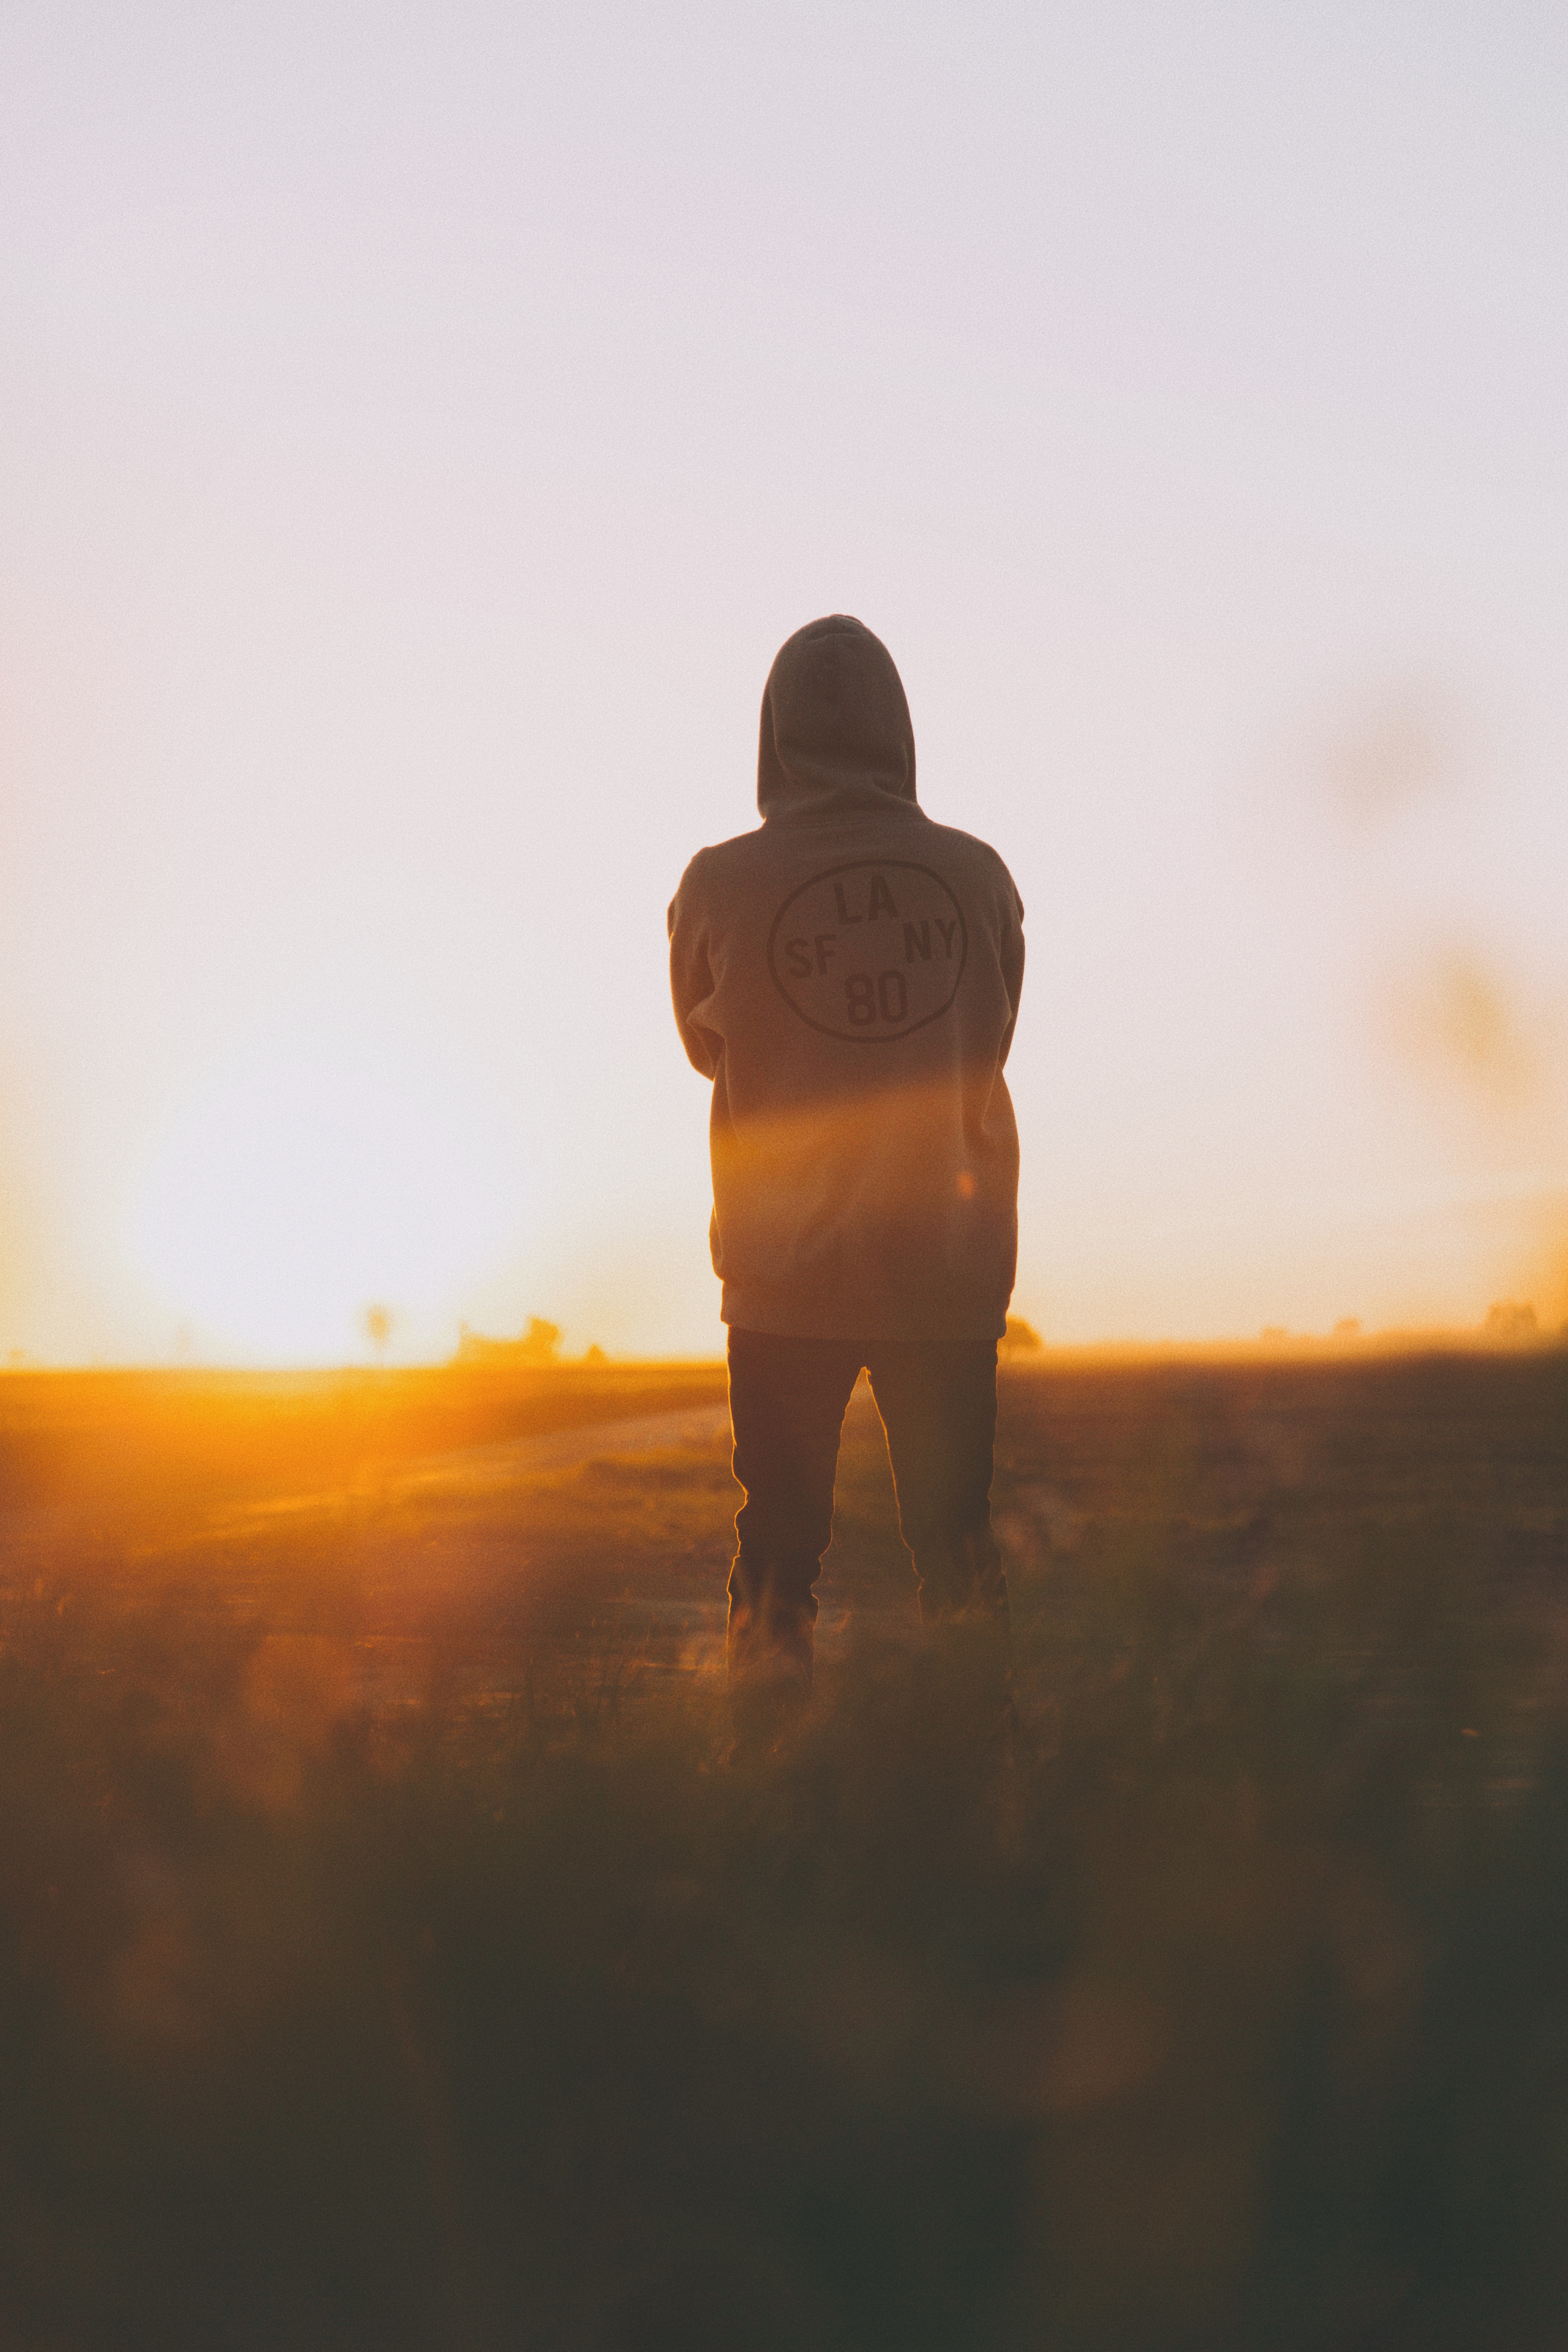
hand, man, sea, sand, horizon, cloud, sky, sun, sunrise, sunset, sunlight, morning, dawn, male, guy, dusk, reflection, sweatshirt, temple, atmospheric phenomenon